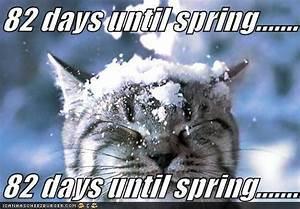
cat